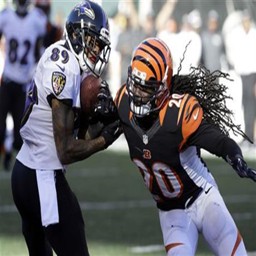
american football player , left , breaks the tackle of american football player on a last minute catch during the second half .